Tetsu Katayama

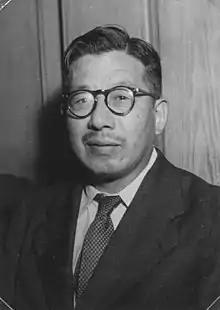
Official portrait, 1947

was a Japanese politician who served as prime minister of Japan from 1947 to 1948. He was the first socialist to serve as Japanese prime minister, and the last non-member of the Liberal Democratic Party or its forerunners to serve until 1993.